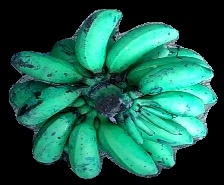
Variety: rasbale
Grade: grade3